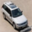
Label: automobile